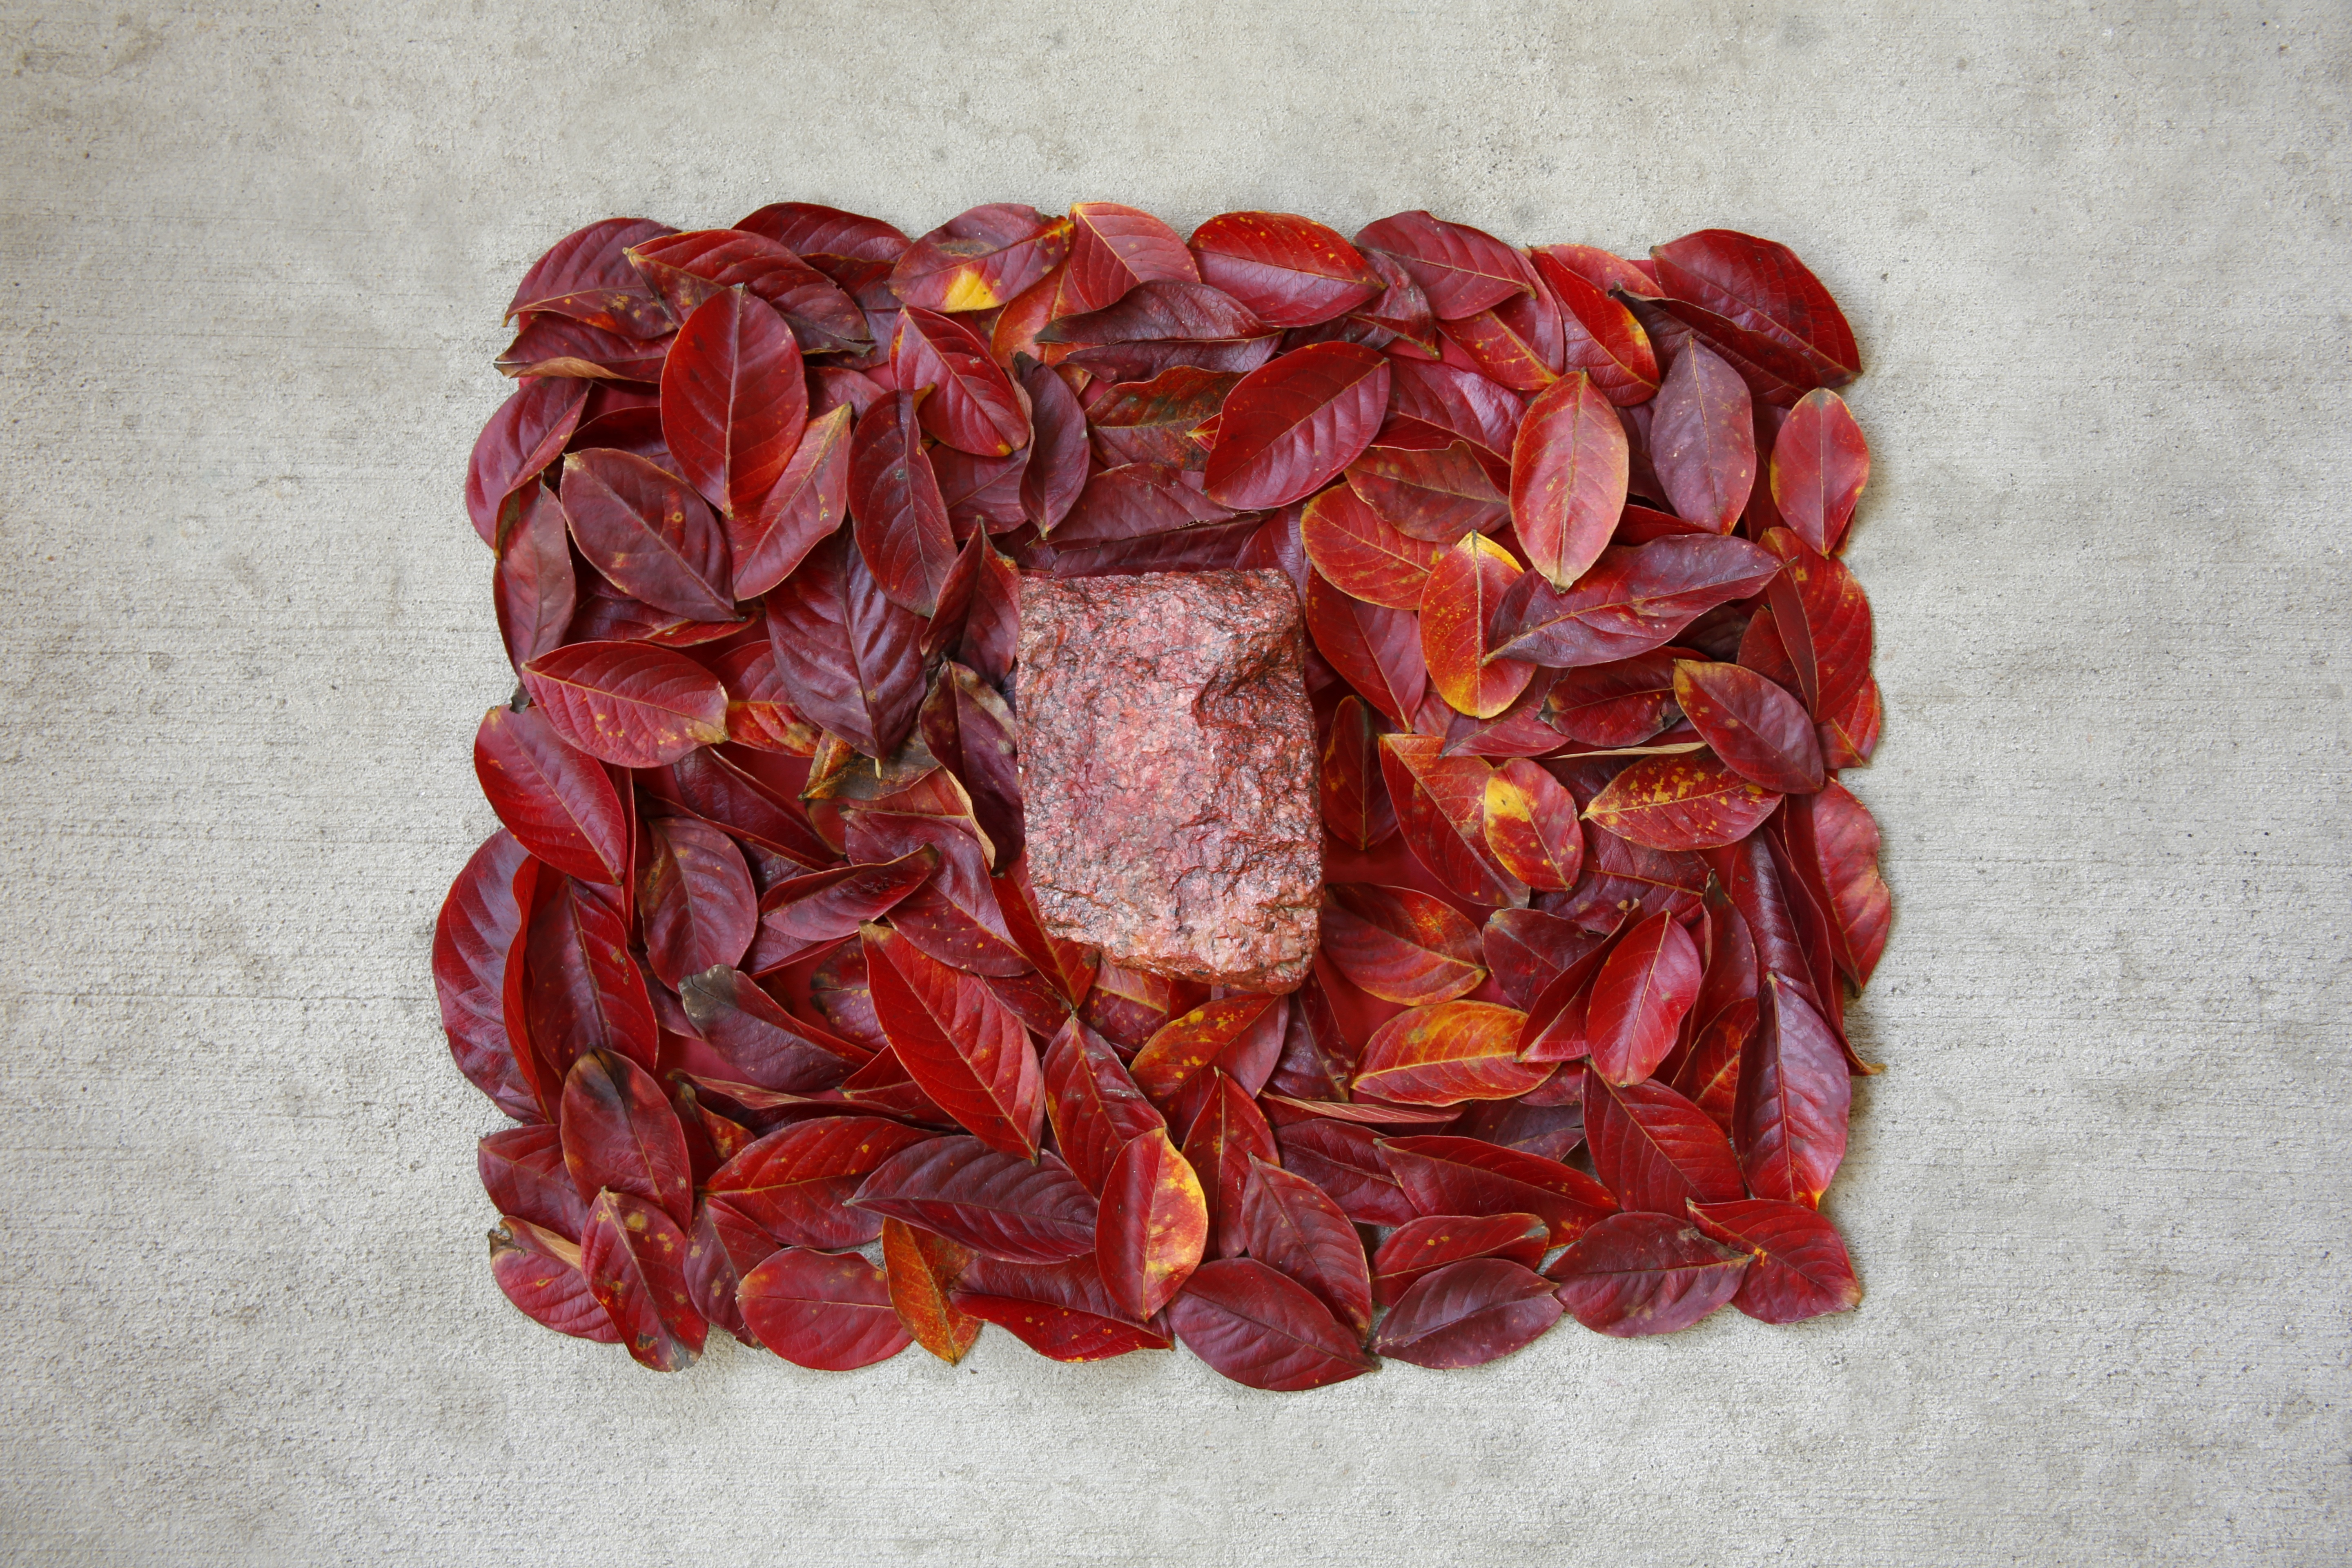
nature, rock, plant, fruit, flower, petal, food, red, produce, vegetable, strange, monochromatic, flowering plant, chili pepper, cayenne pepper, land plant, bell peppers and chili peppers